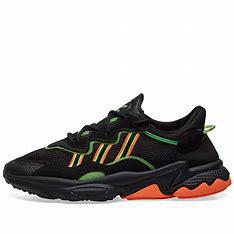
Brand: adidas
Model: Ozweego Athletic